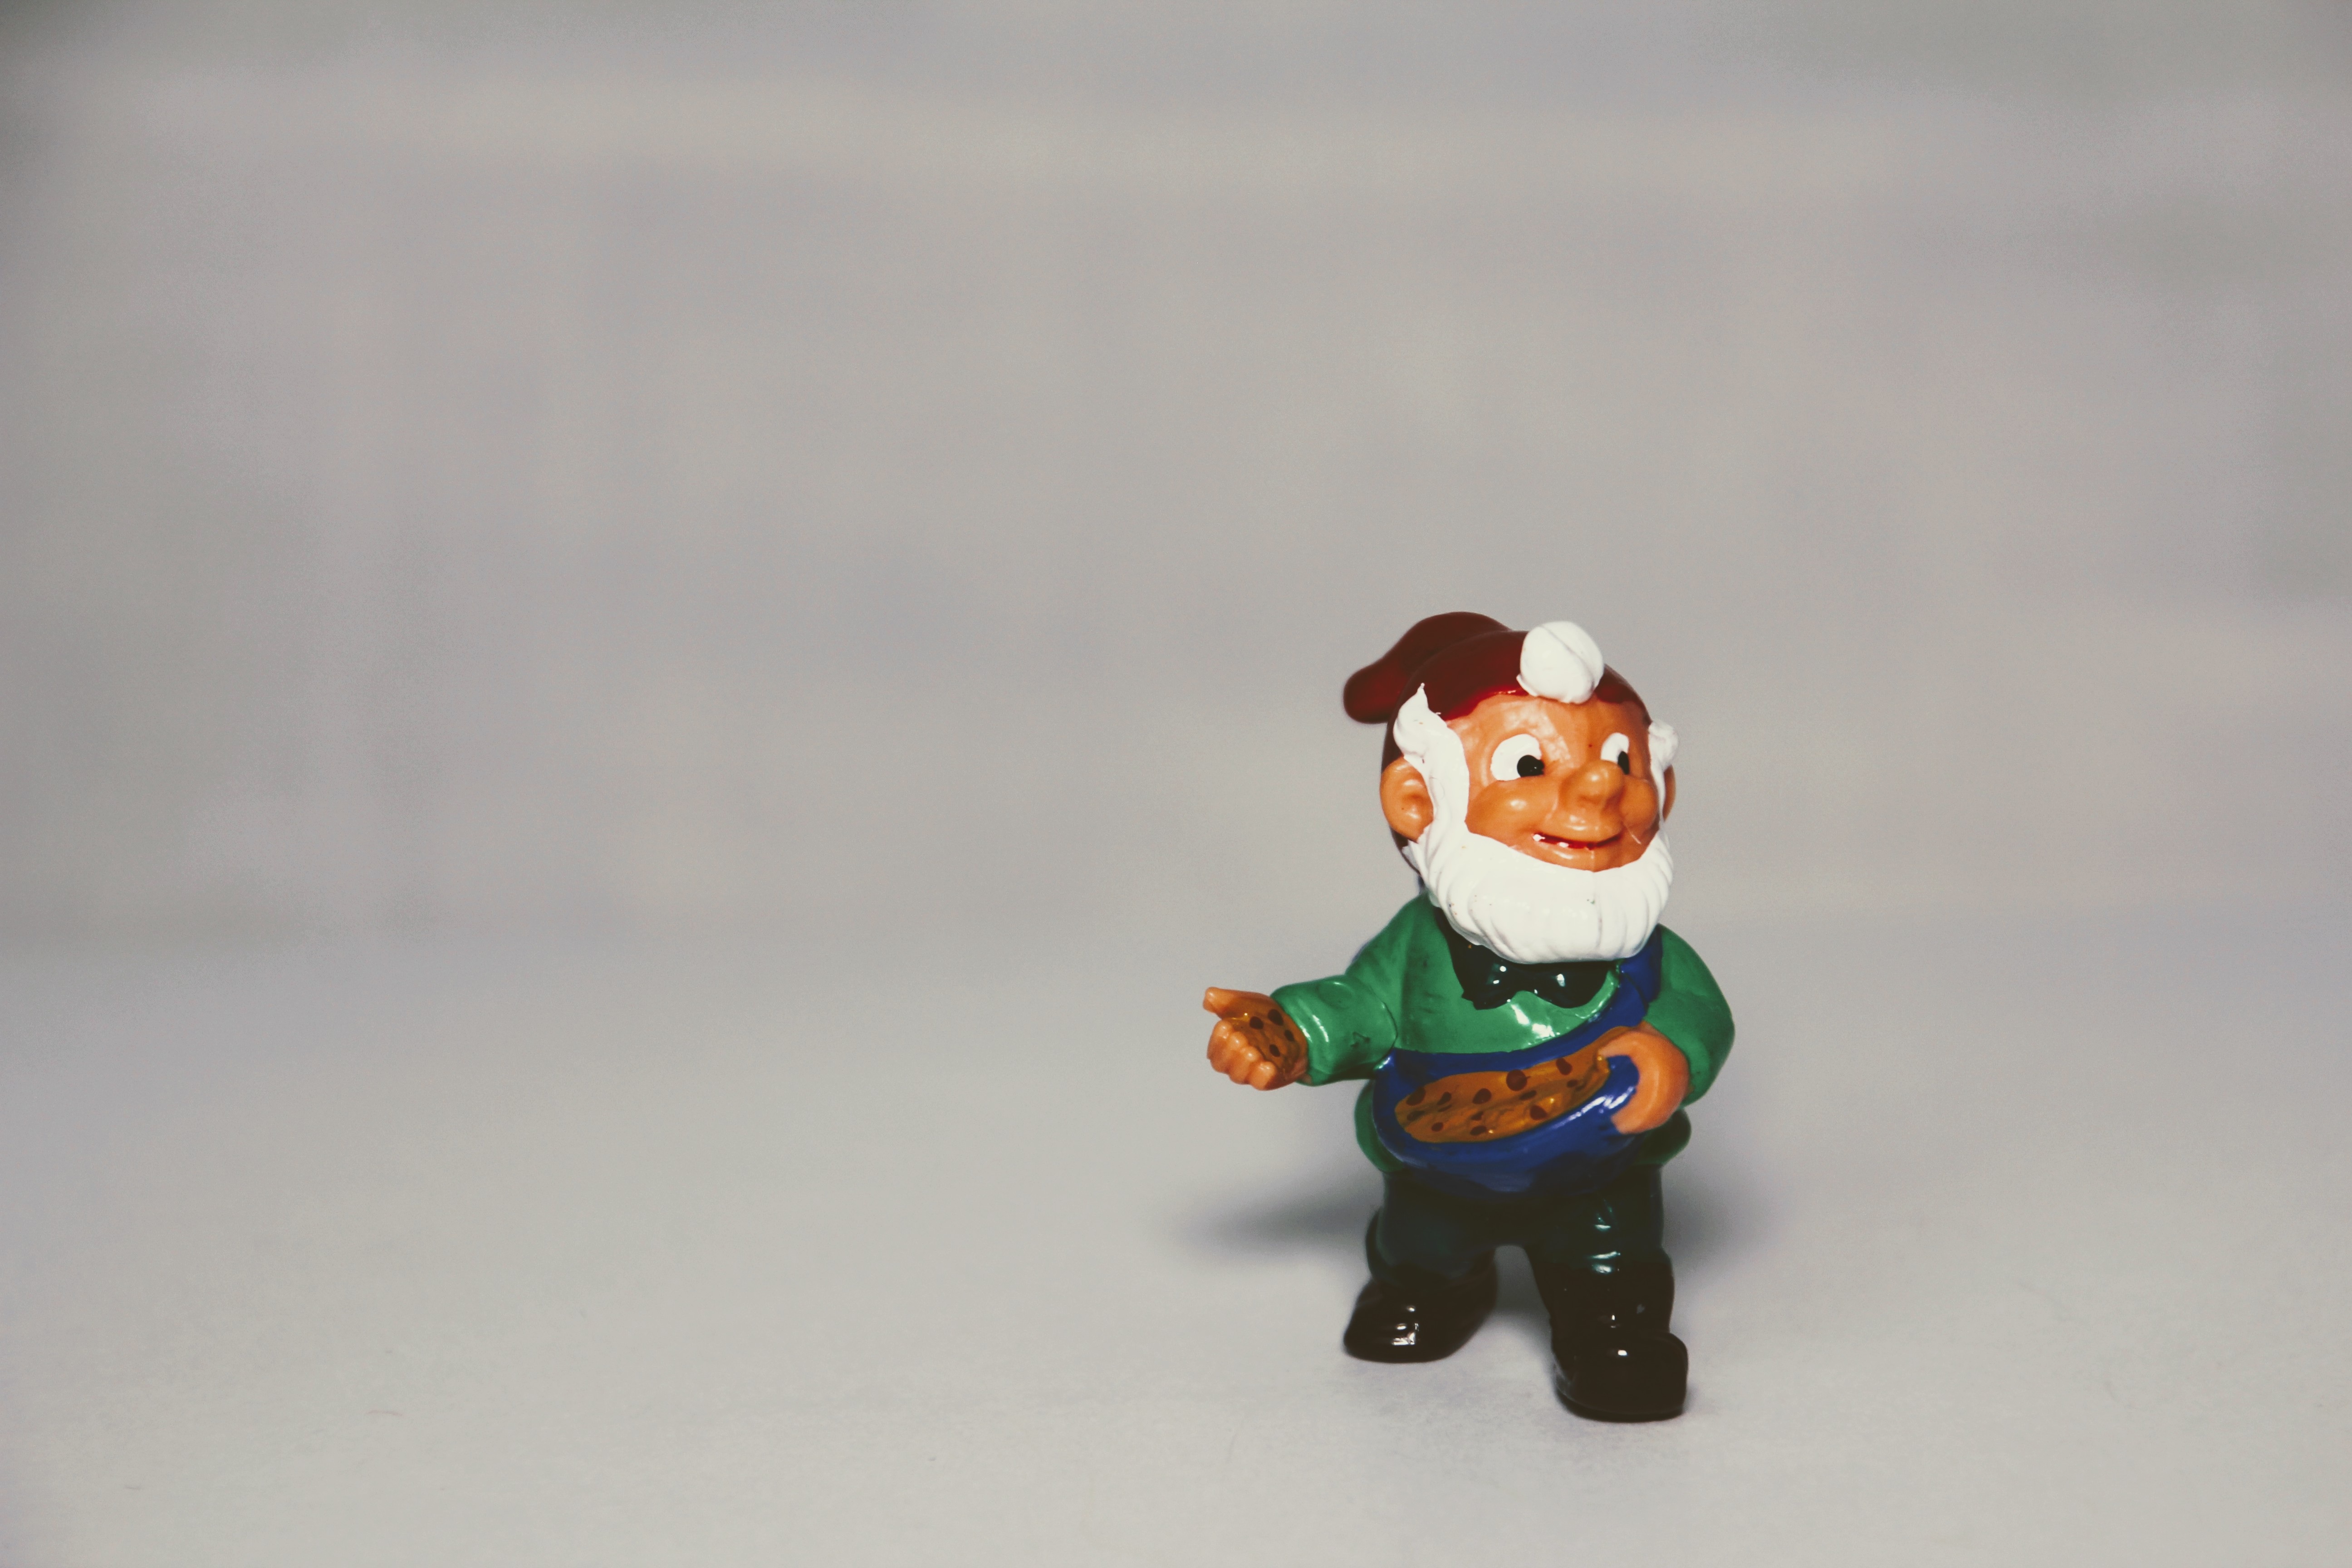
toy, figurine, toys, dwarf, garden gnome, stuffed toy, garden gnomes, berraschungseifigur, flowers dwarf